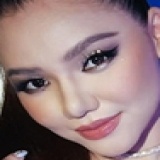
ca sĩ Hồ Quỳnh Hương